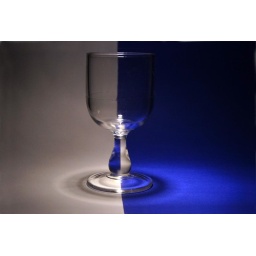
Single light source exercise using blue &amp;amp; white background. Single incandescent mini flood above subject.Series, experimenting with a single light source.